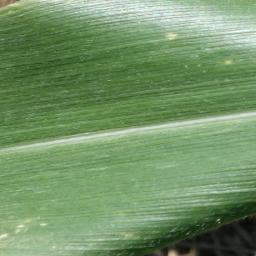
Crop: corn
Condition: (maize)_healthy